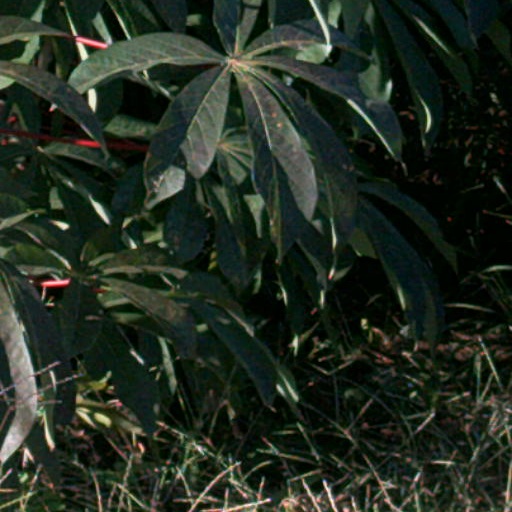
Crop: cassava